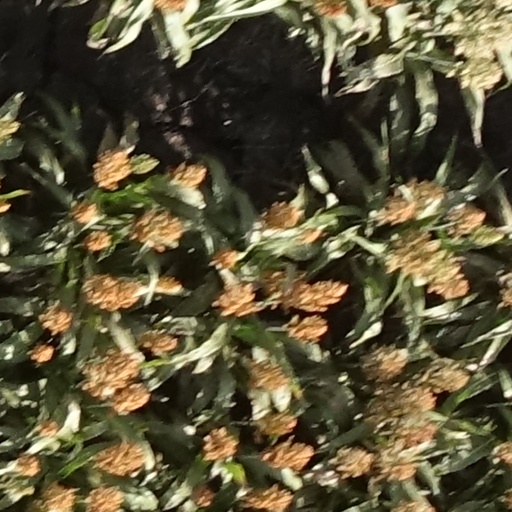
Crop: sorghum